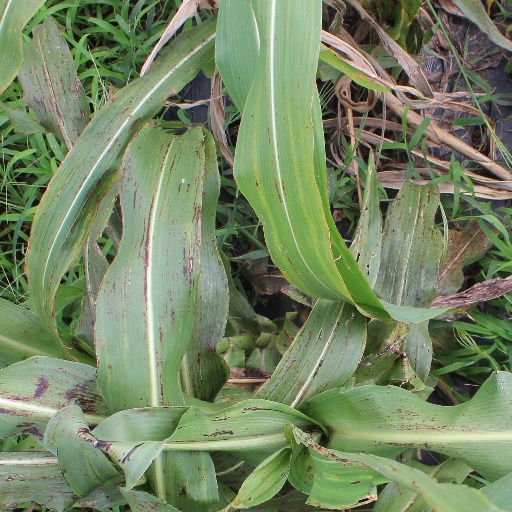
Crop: sorghum